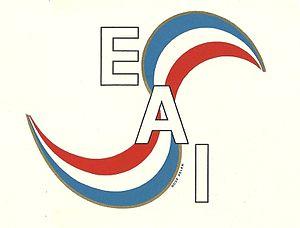
LOGO Société d'encouragement à l'art et à l'industrie SEAI 1950
La Société d'encouragement à l'art et à l'industrie est fondée en 1889 par Gustave Larroumet, directeur de l'École des Beaux-Arts, et Gustave Sandoz, bijoutier parisien fondateur du Comité français des expositions.